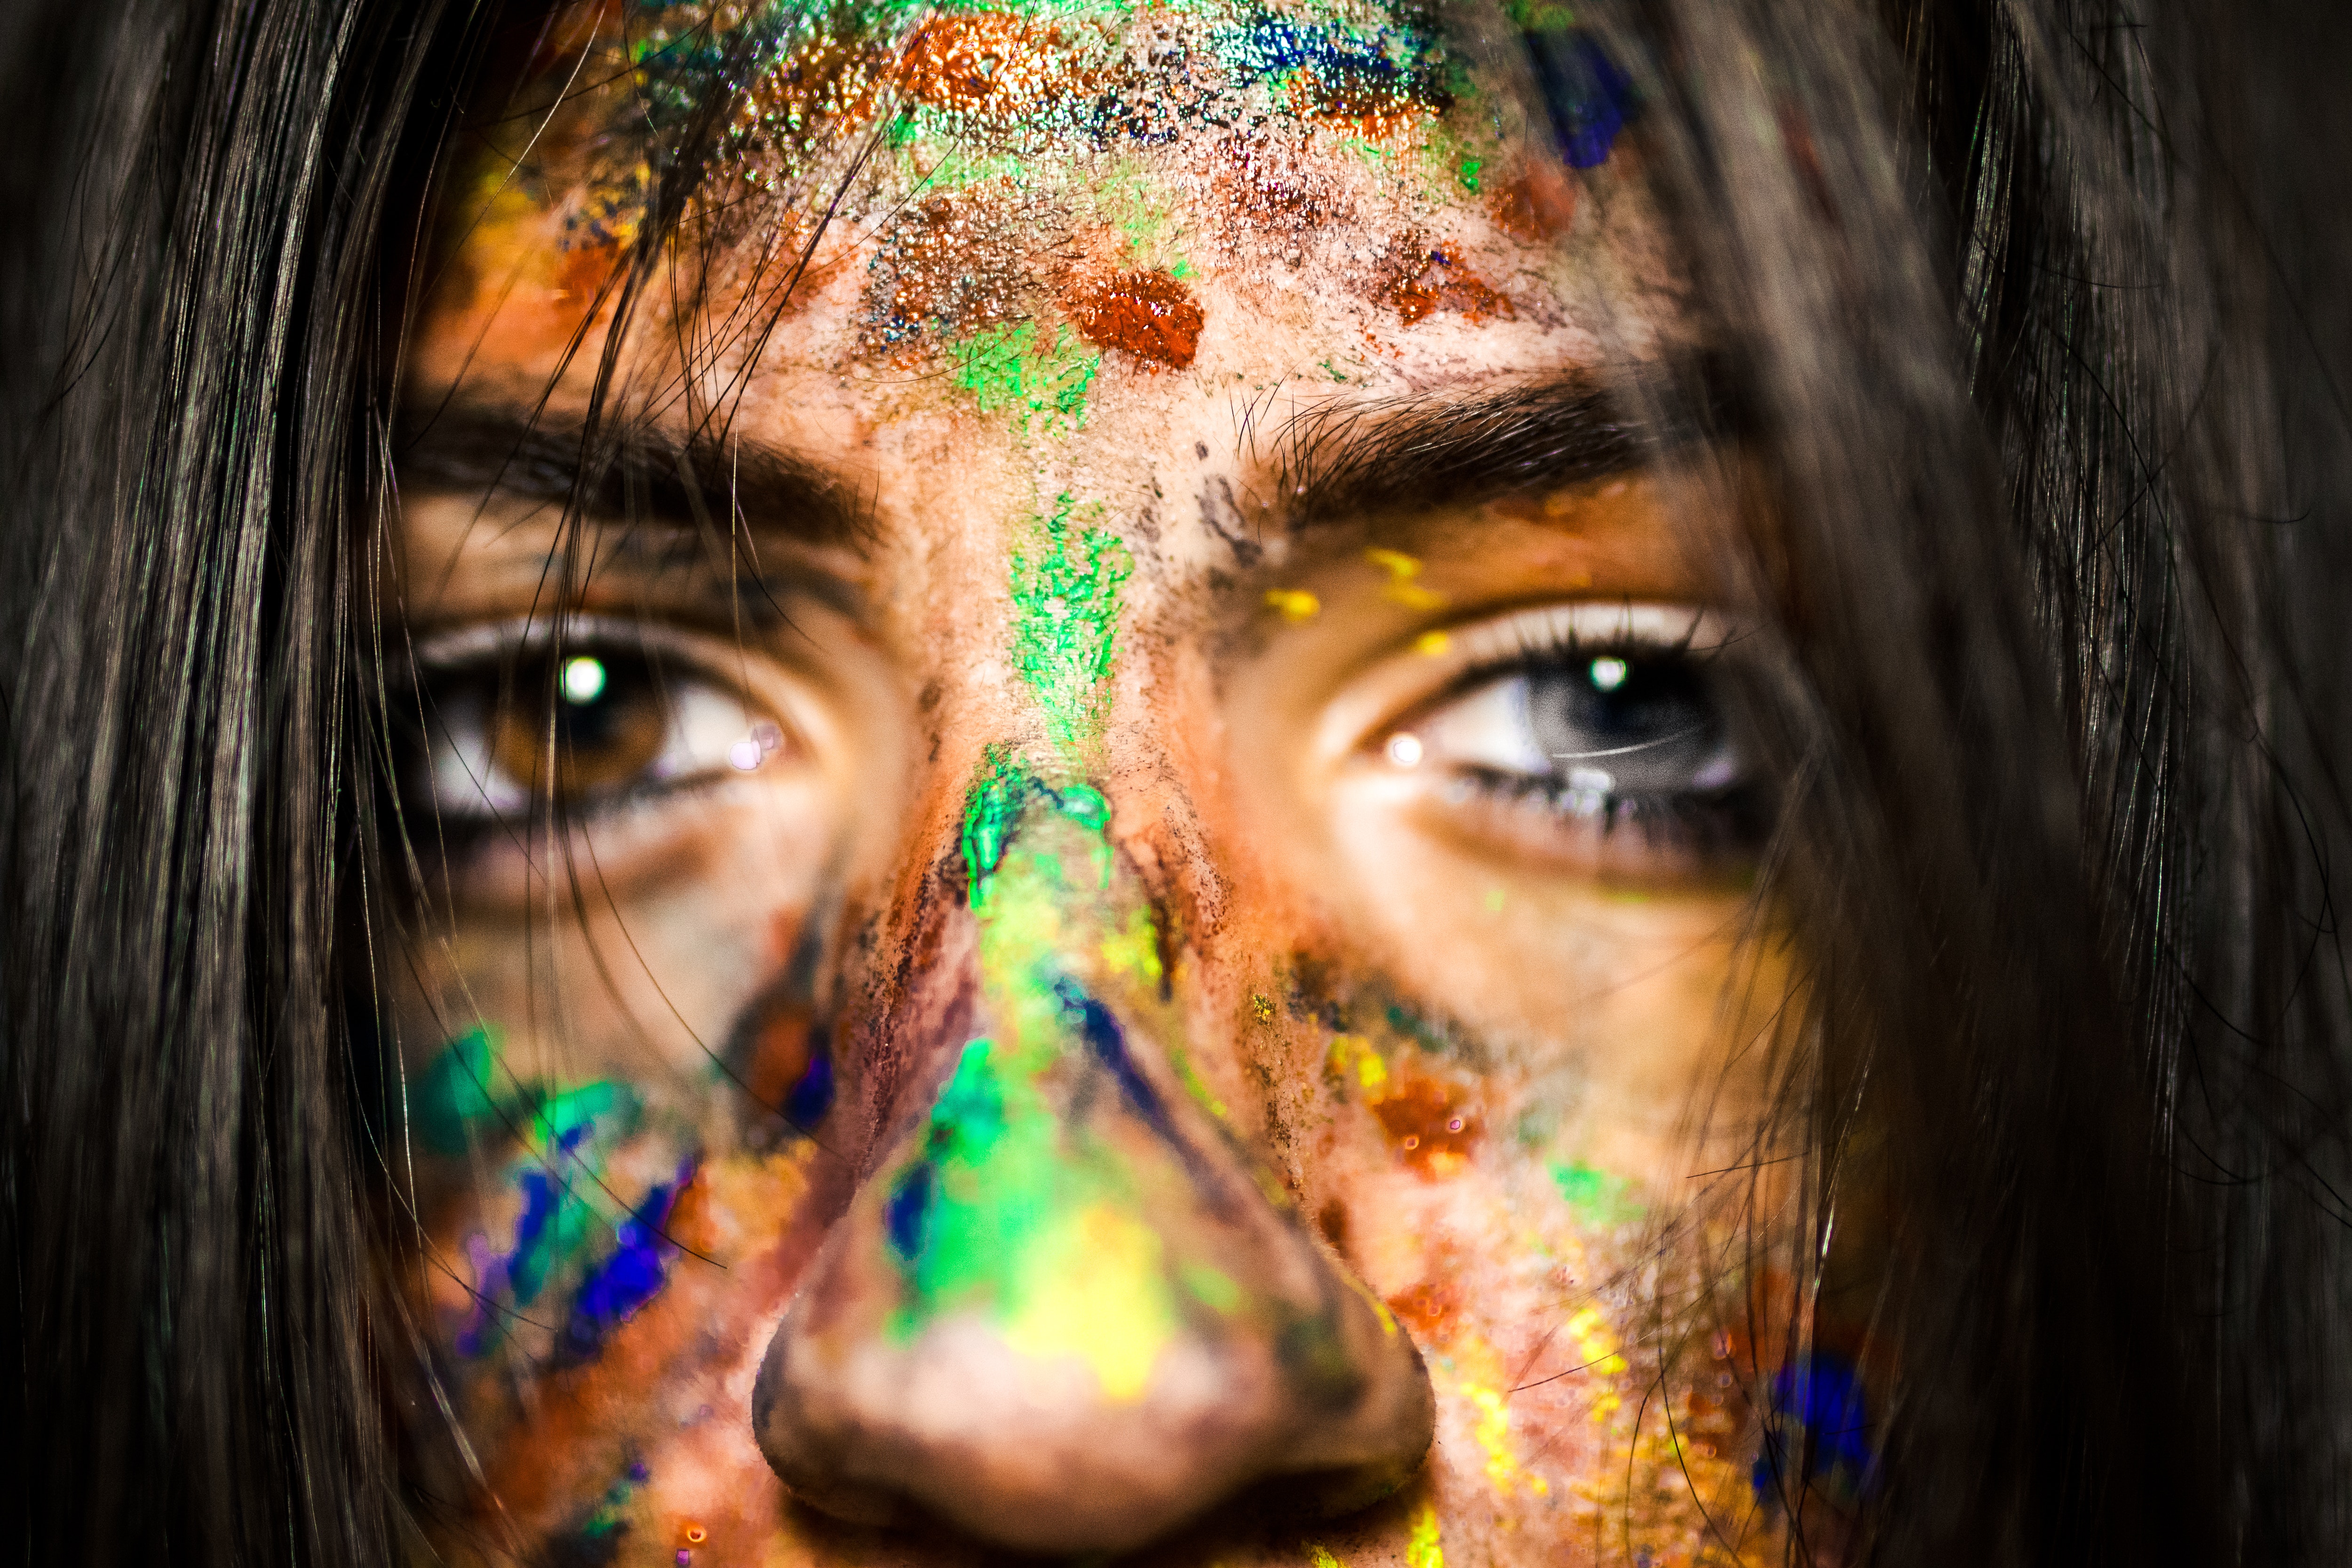
face, head, eye, close up, Colorfulness, cheek, nose, forehead, skin, organ, human, portrait, iris, mouth, photography, art, visual arts, painting, temple, portrait photography, modern art, smile, flesh, black hair